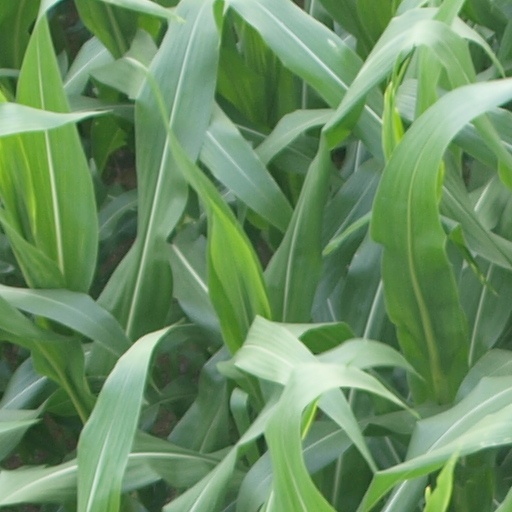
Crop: maize; corn